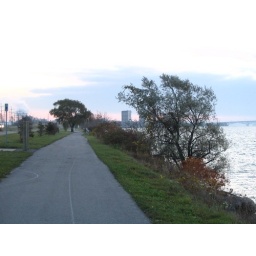
The lonely road by the river